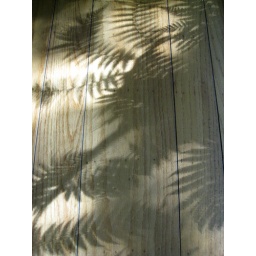
An Australian fern jungle is cast in shadow onto my dining room floor.